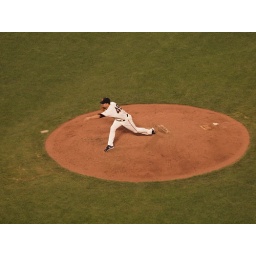
Giants Javier Lopez throws pitch ball flying in the air